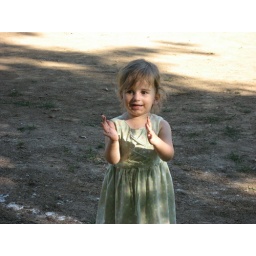
At the ball field near our picnic spot for her party